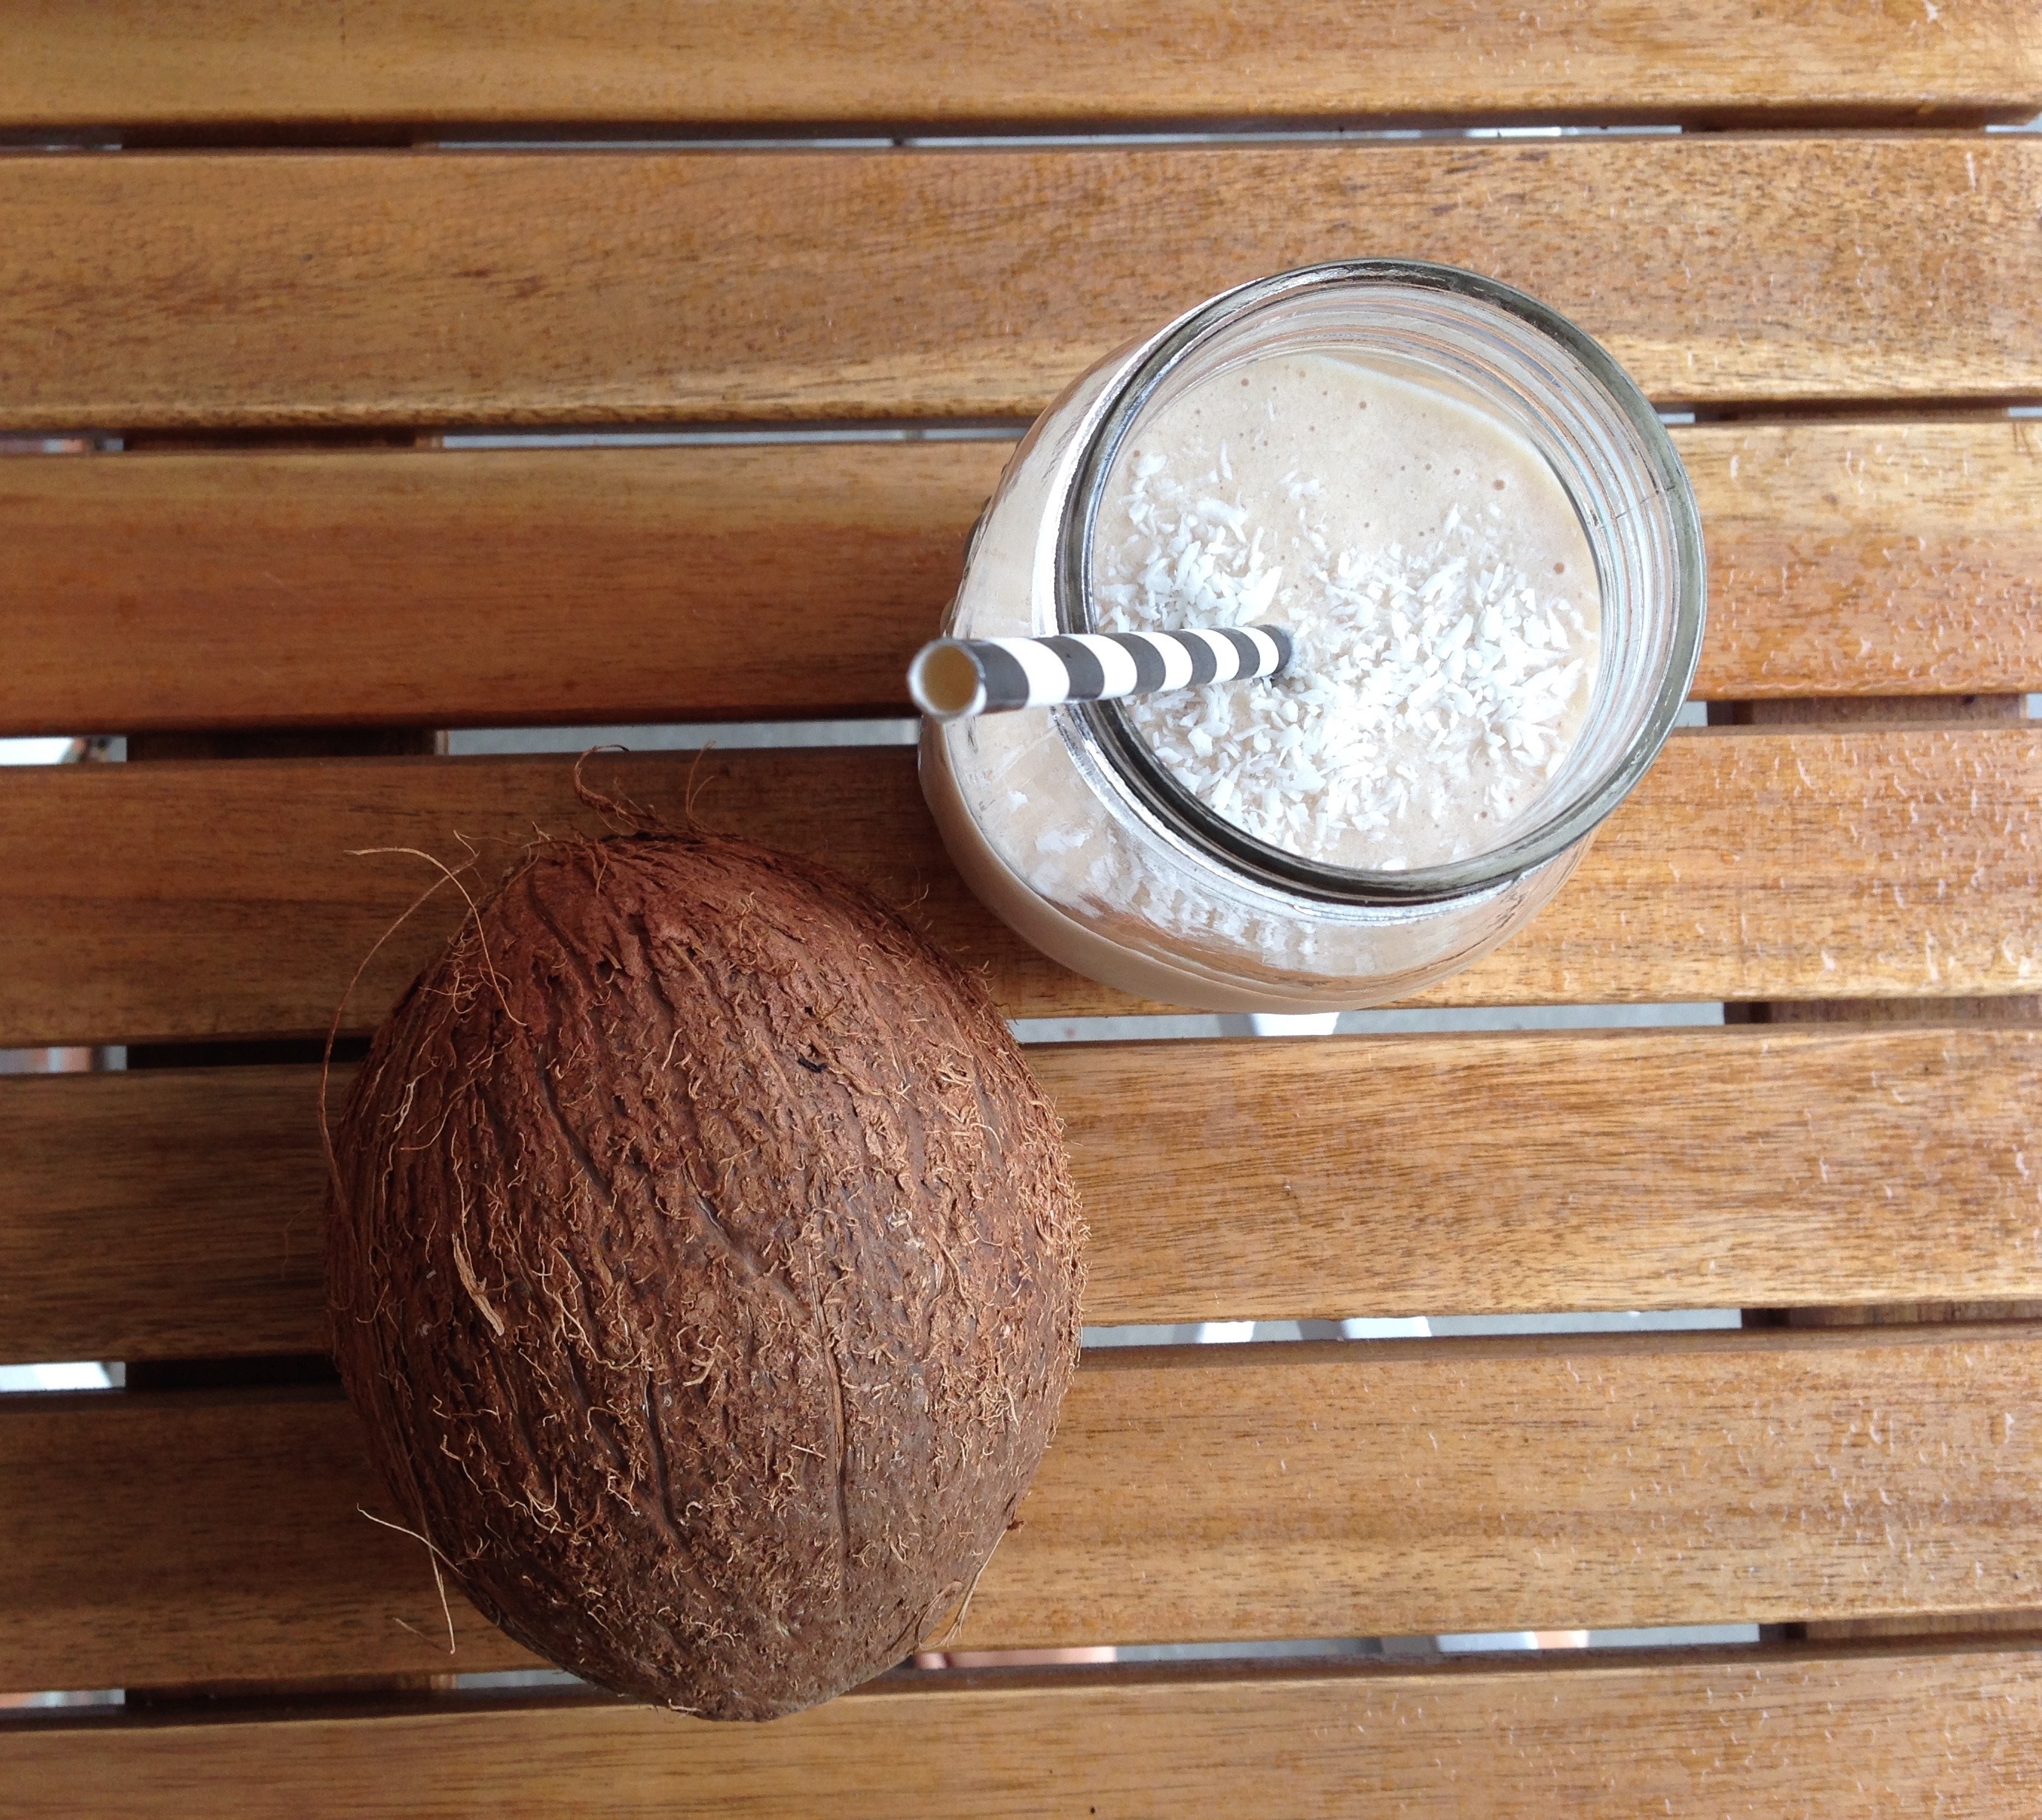
wood, glass, summer, drink, lighting, cocktail, smoothie, coconut, straw, man made object